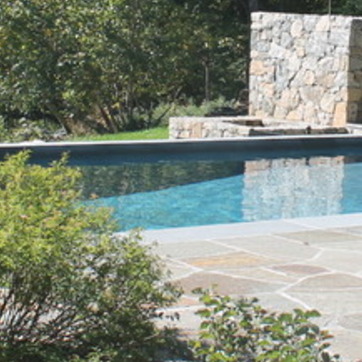
Material: water